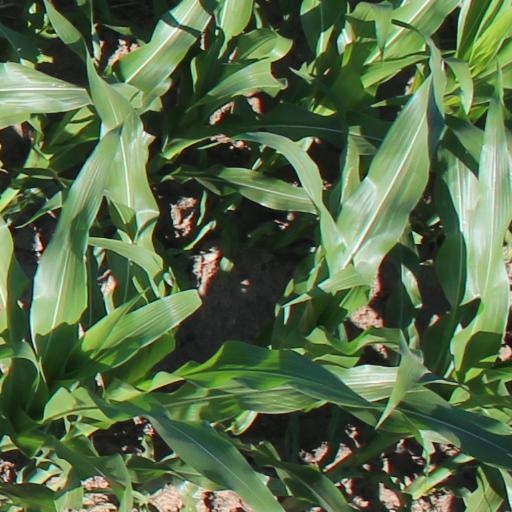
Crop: maize; corn